Taxation in Italy

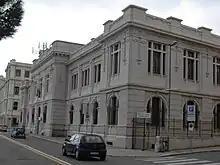
Italian Agency of Revenue building in Reggio Calabria

For self-employed individuals who are not VAT number holders and are not covered by a compulsory private pension fund is instituted law 335/95, and according to this individuals must register with INPS in a "separate social security regime". This system is provided for three different rates.